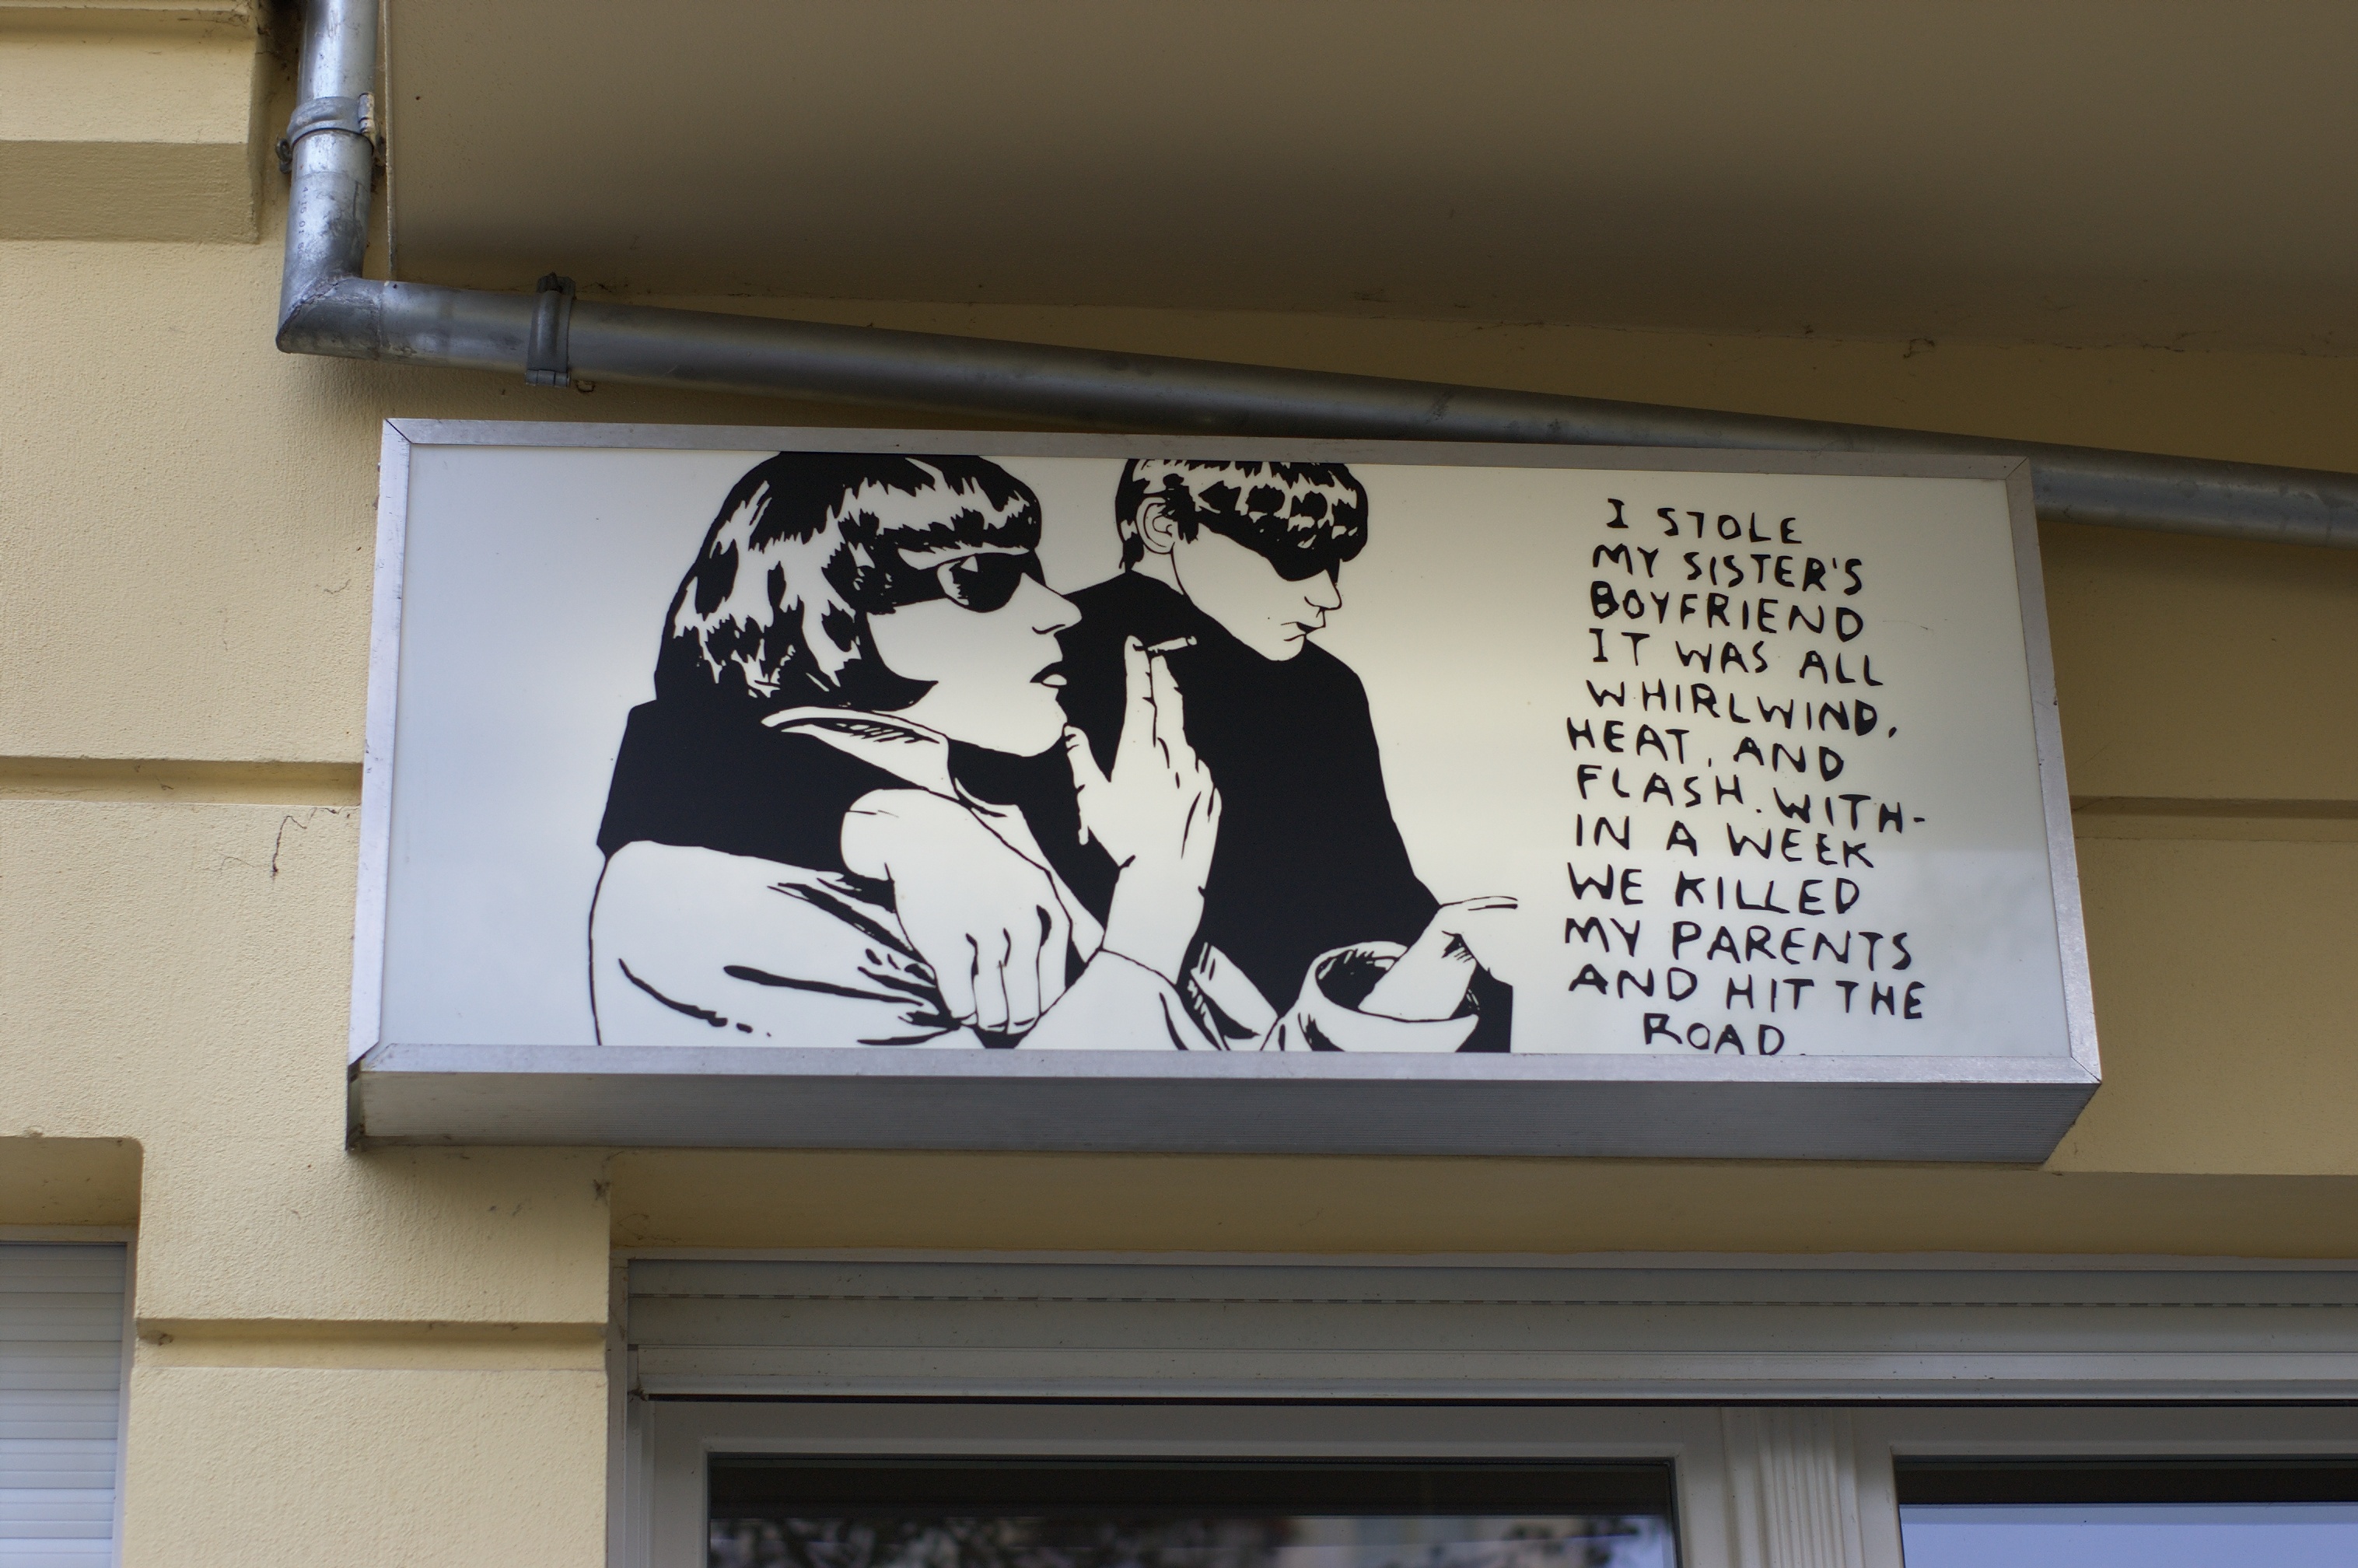
wall, advertising, sign, signage, art, 50mm, design, signs, rawtherapee, germany, deutschland, berlin, pentax, shape, lenstagged, steffenzahn, k100d, berlinmitte, schilder, fa50, fa50mm, smcpentaxfa11450mm, pentaxfa50mm, smcpfa50mmf14, window covering, display device